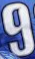
Number: 9